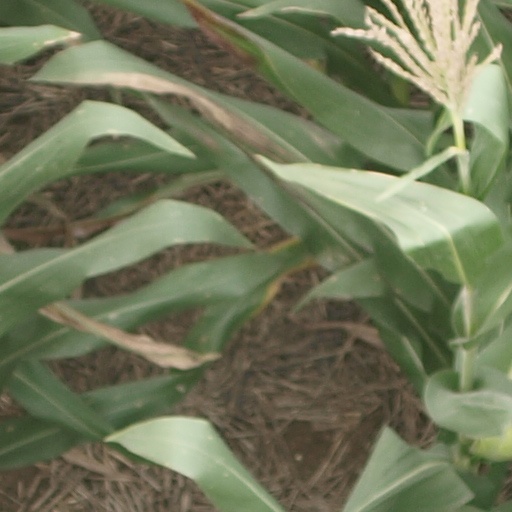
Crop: maize; corn